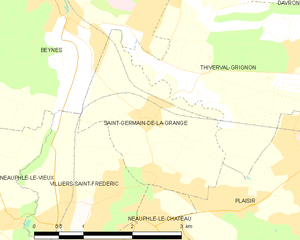
Carte des communes françaises Saint-Germain-de-la-Grange